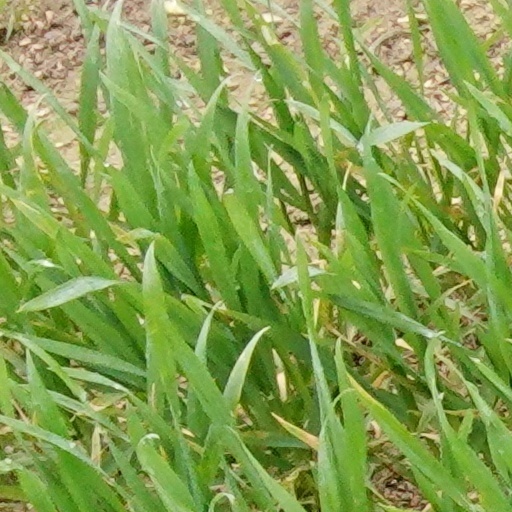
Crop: wheat